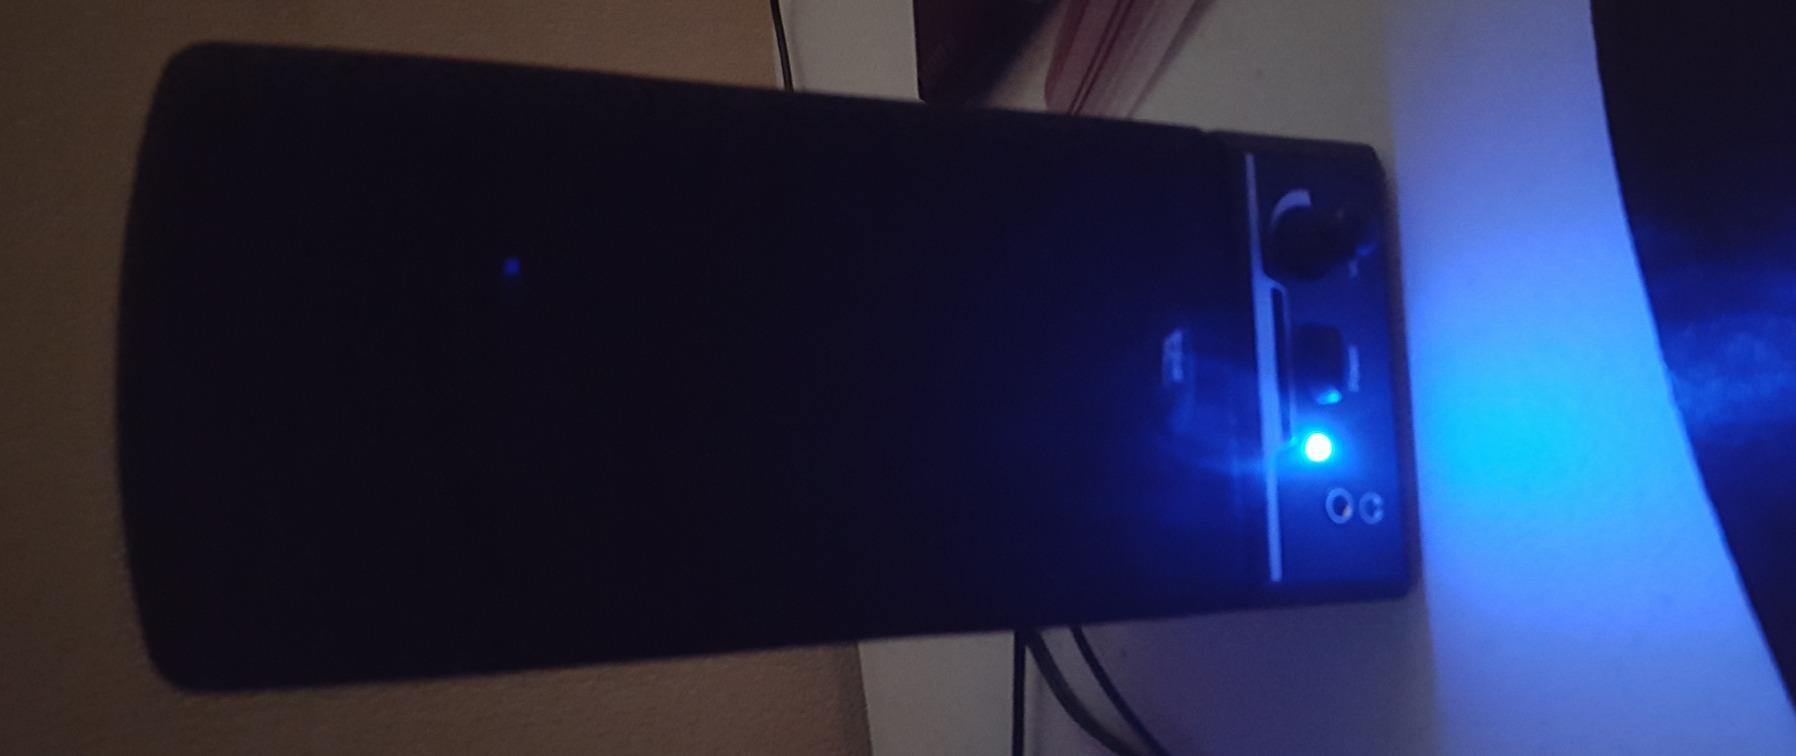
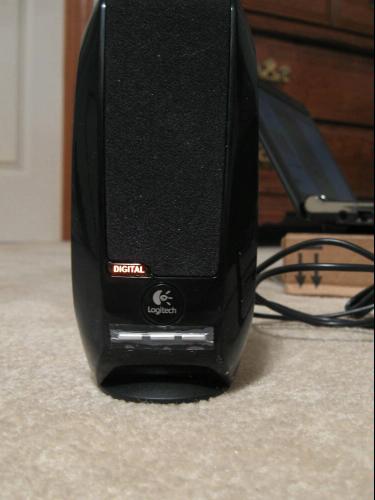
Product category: speaker
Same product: no